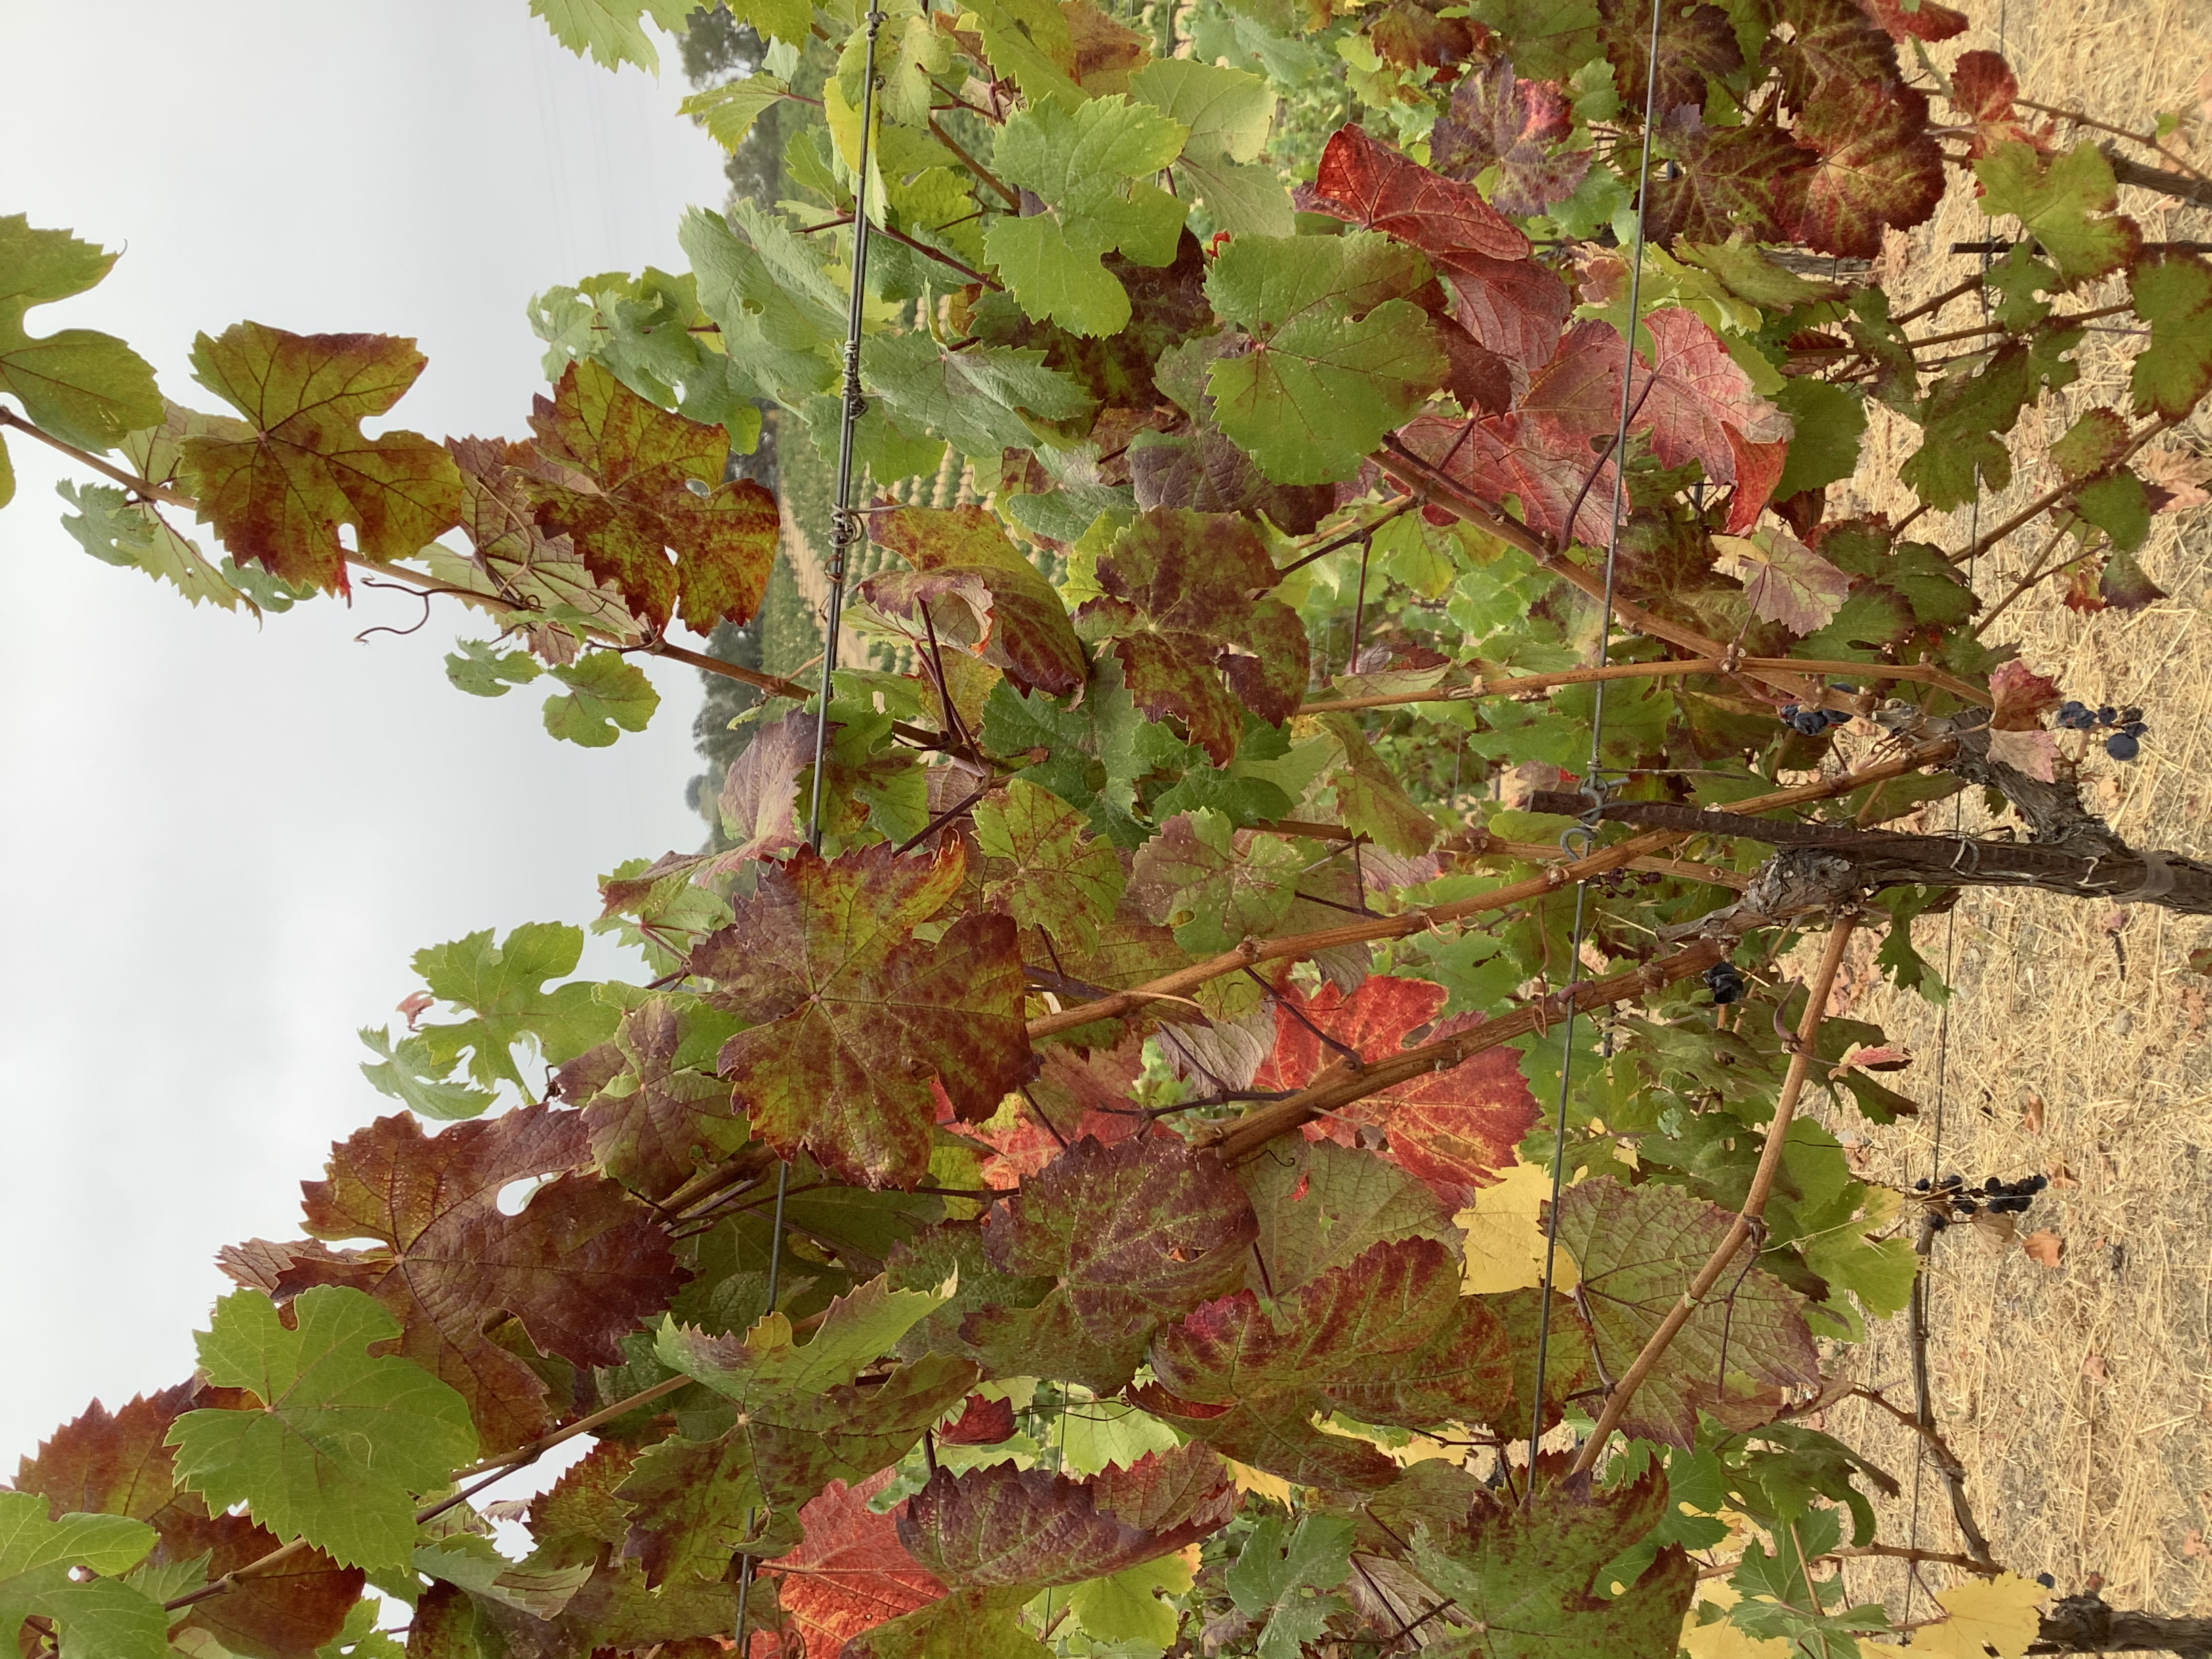
Label: Red Blotch